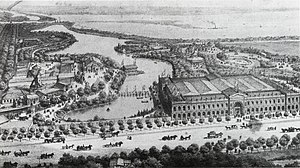
Gyldenløves Bastion
Luciemølle på Gyldenløves Bastion ved Den nordiske Industri- og Konstudstilling i Kjøbenhavn 1872.
Gyldenløves Bastion var en bastion i Københavns Vestervold mellem Schacks Bastion og Vesterport i nord og Holcks Bastion i syd. Den blev anlagt 1667-70 ved det lige voldstykke mellem Det Halve Bolværk, den halve bastion ved Vandkunsten og Vesterport, efter de hårdeste strider der under Københavns belejring, og blev da udbygget til en hel bastion. I 1671 blev den opkaldt efter Christian IV's uægte søn Ulrik Christian Gyldenløve. Da voldene havde mistet deres militære værdi med udviklingen af langtrækkende kanoner, og da København var ved at vokse ud over voldene, blev det i 1850'erne besluttet at sløjfe dem. Byportene faldt i 1857 og cirka 15 år efter forsvandt voldene. Gyldenløves Bastion blev sløjfet i 1886-87, da området blev udlagt til hovedpavillonen for Den Nordiske Industri-, Landbrugs- og Kunstudstilling i Kjøbenhavn 1888. Bastionen lå der hvor Københavns Rådhus ligger i dag og 1887 kom Tivoli i besiddelse af den yderste spids af Gyldenløves Bastion, der endnu kan spores i Tivolisøen ud for legepladsen.